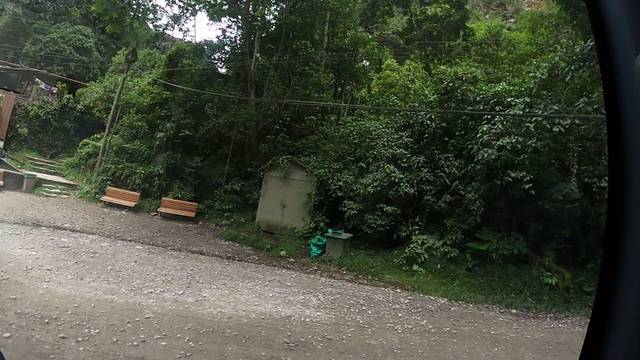
Region: Peru
Coordinates: -13.162, -72.537